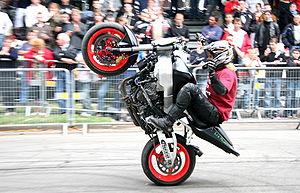
Le stunt est une discipline dont le but est d'enchaîner des figures de voltige sur la roue arrière ou la roue avant, principalement à moto.